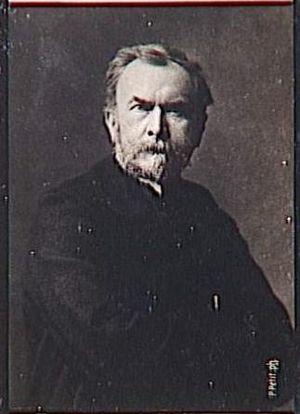
Aristide Onésime Croisy, né le 31 mars 1840 à Fagnon et mort dans la même ville le 7 novembre 1899, est un sculpteur français.